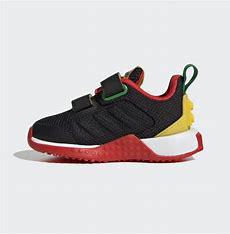
Brand: Adidas
Model: Lego Sport Pro